Joseph Simon Volmar

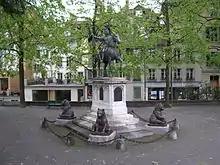
Erlach memorial in Bern

Joseph Simon Volmar (26 October 1796 – 6 October 1865) was a Swiss painter and sculptor.